Antonov

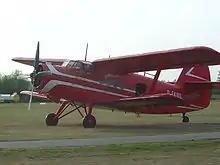
Antonov An-2, mass-produced Soviet utility aeroplane.

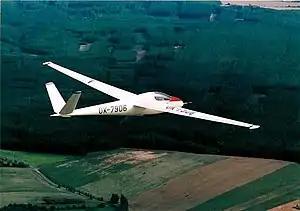
Antonov A-15 in Czech markings

The company was established in 1946 at the Novosibirsk Aircraft Production Association as the top-secret Soviet Research and Design Bureau No. 153 (OKB-153). It was headed by Oleg Antonov and specialised in turboprop military transport aircraft. The task was to create an agricultural aircraft CX-1 (An-2), the first flight of which occurred on 31 August 1947. The An-2 biplane was a major achievement of this period, with hundreds of these aircraft still operating as of 2013. In addition to this biplane and its modifications, a small series of gliders A-9 and A-10 were created and built in the pilot production in Novosibirsk. In 1952, the Bureau was relocated to Kyiv, a city with a rich aviation history and an aircraft-manufacturing infrastructure restored after the destruction caused by World War II.